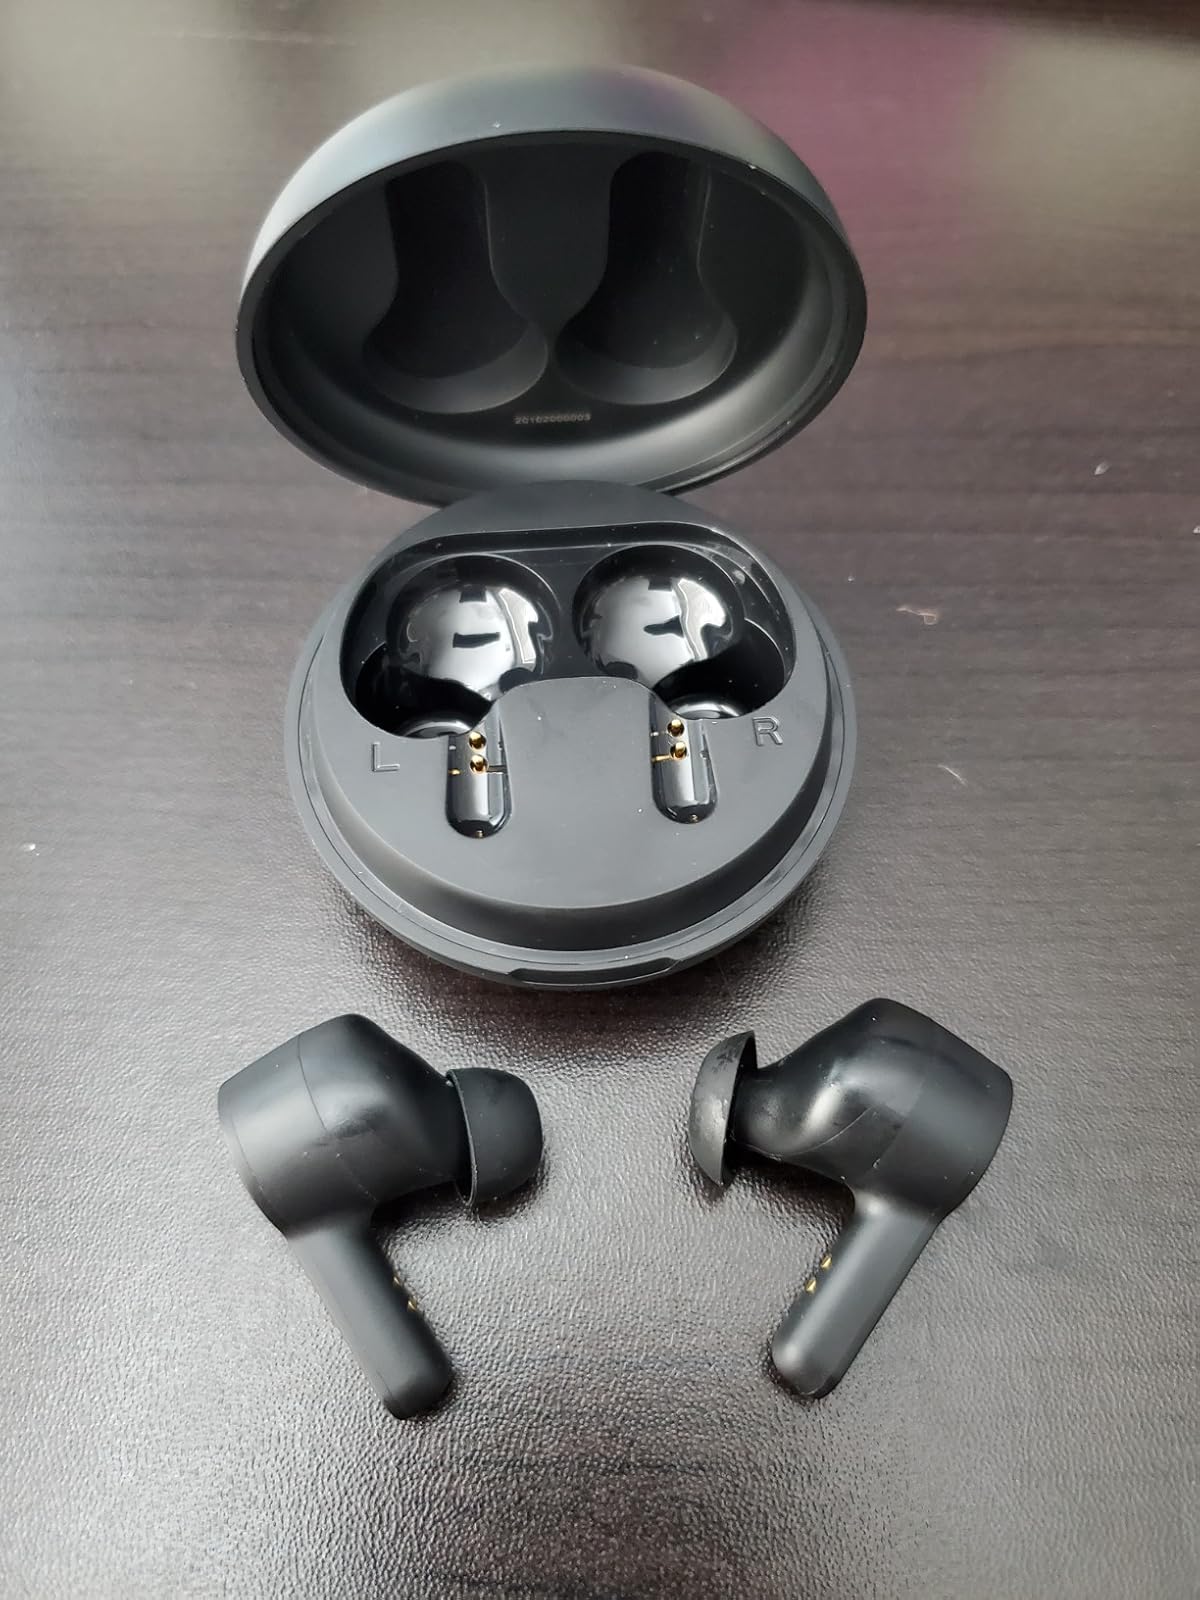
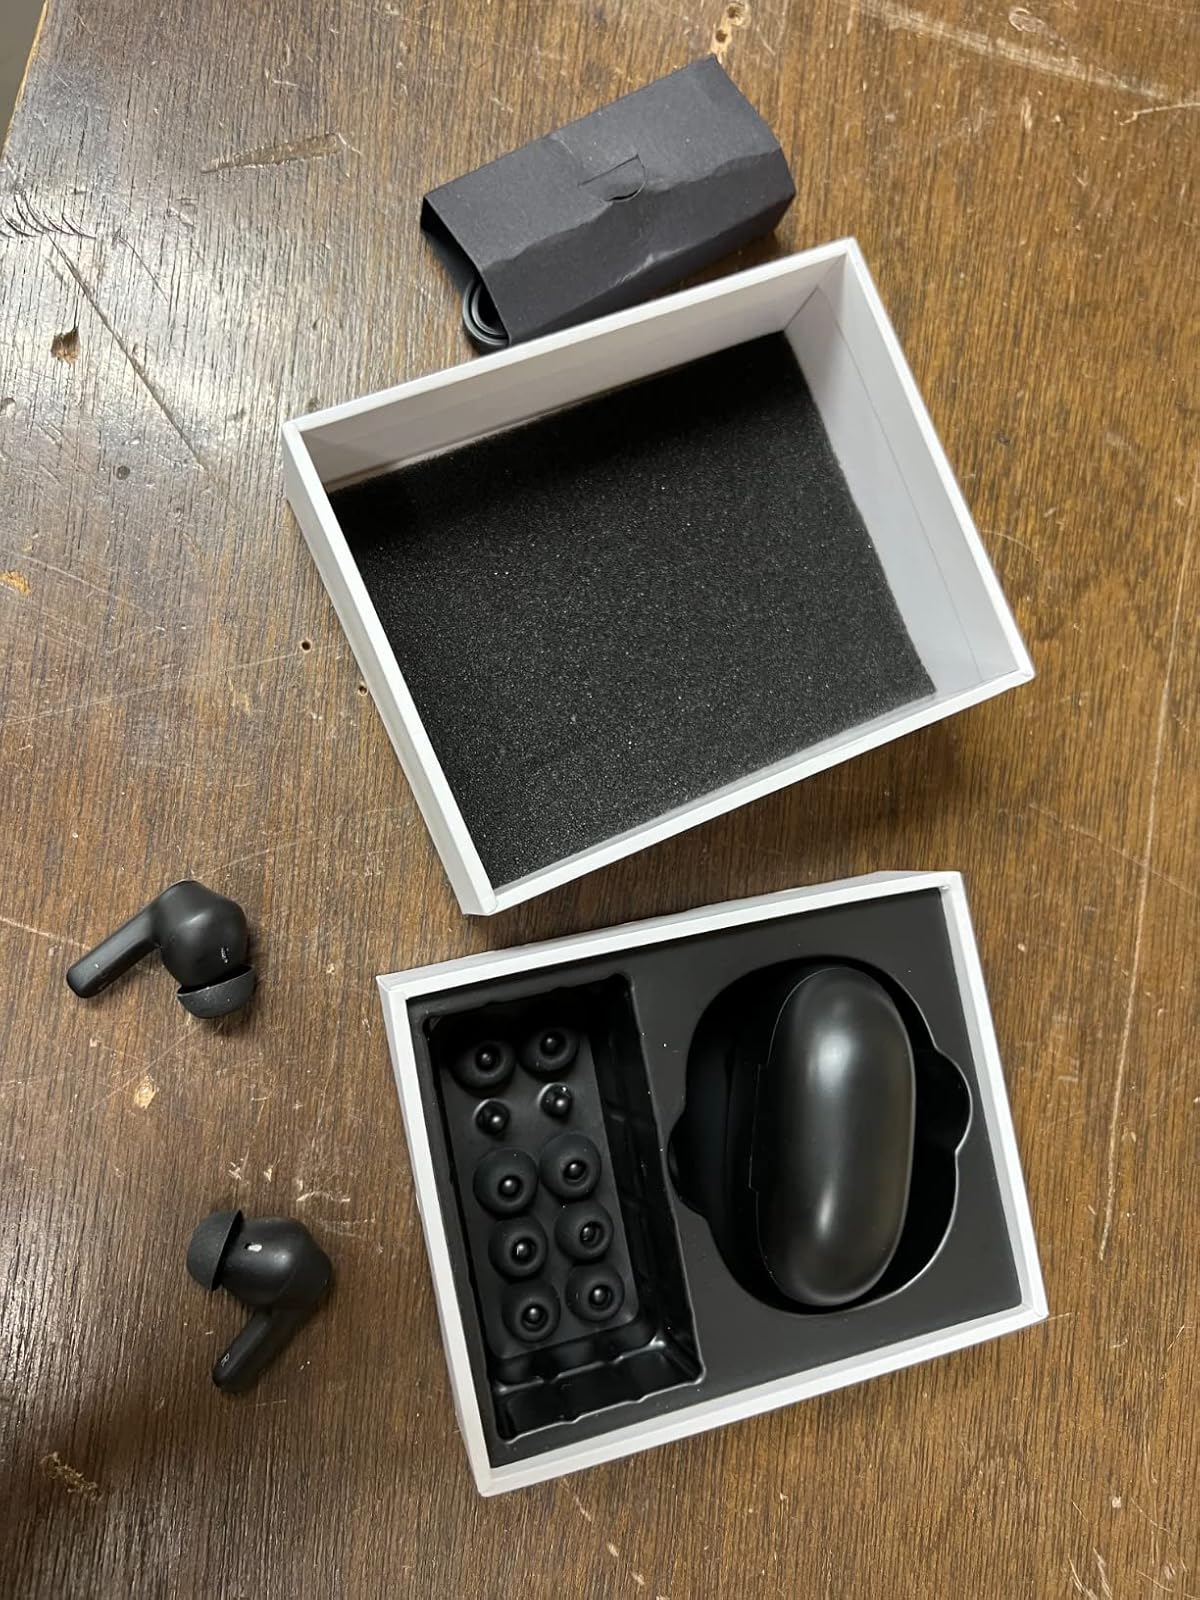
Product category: earbuds
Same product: no